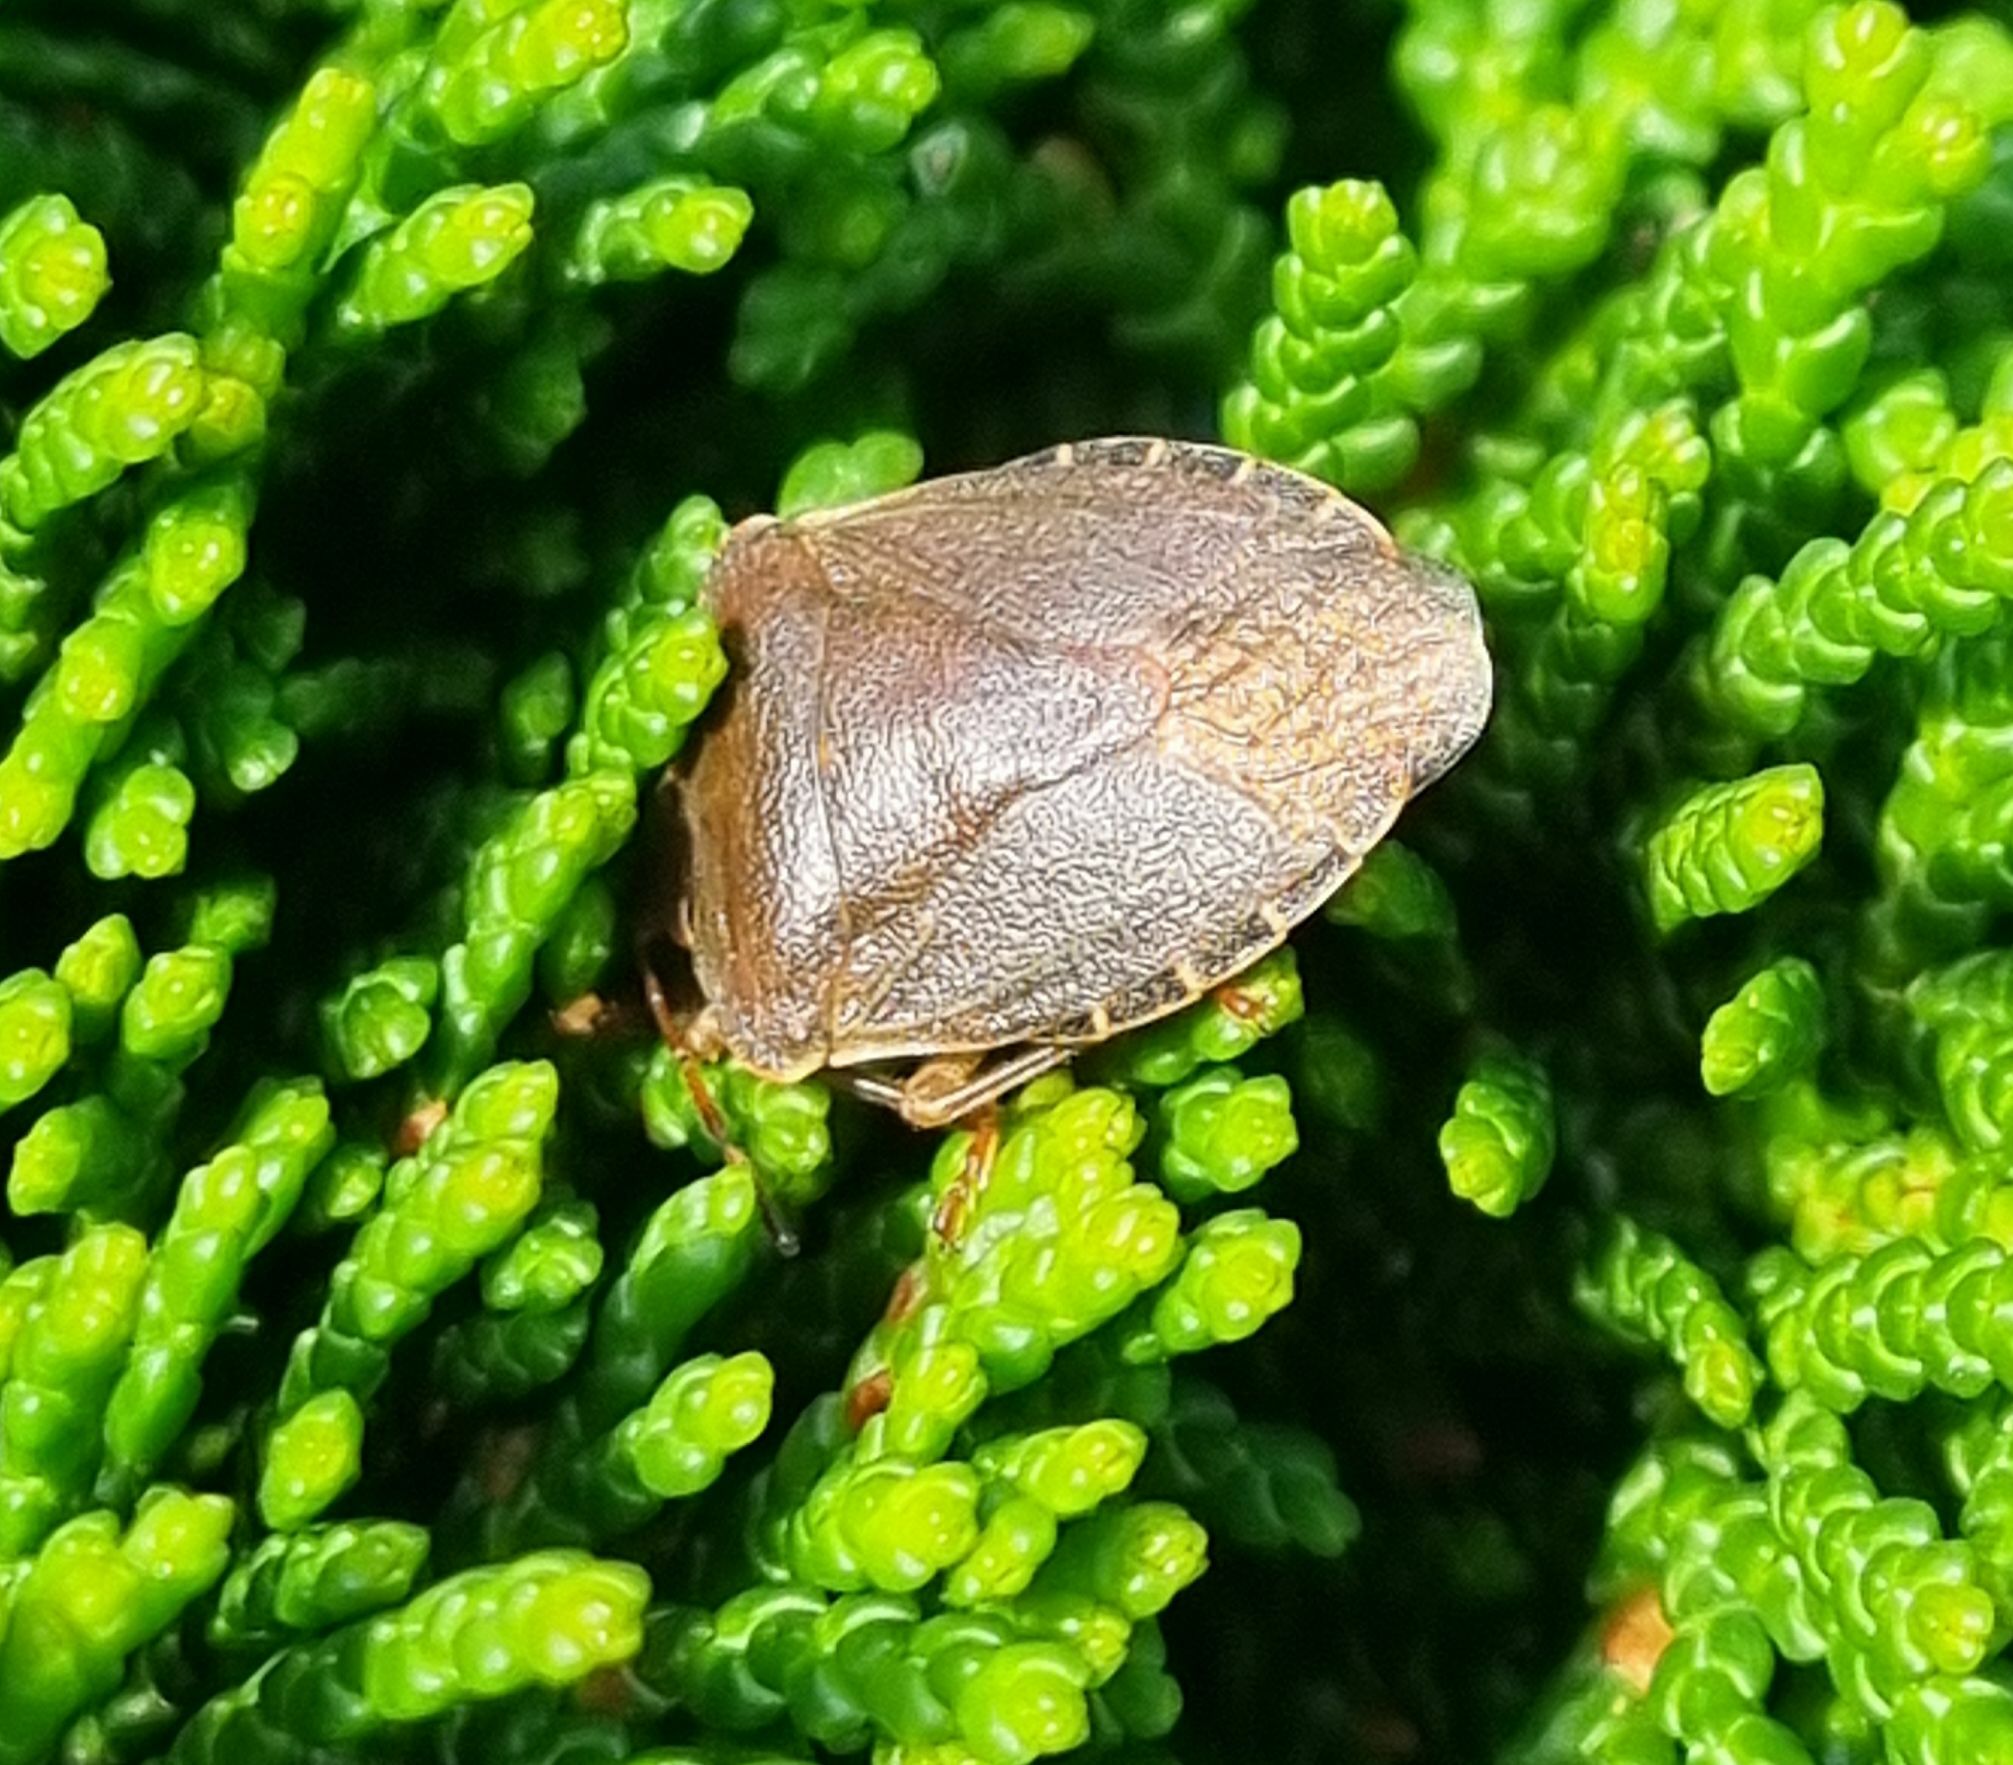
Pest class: stink_bug